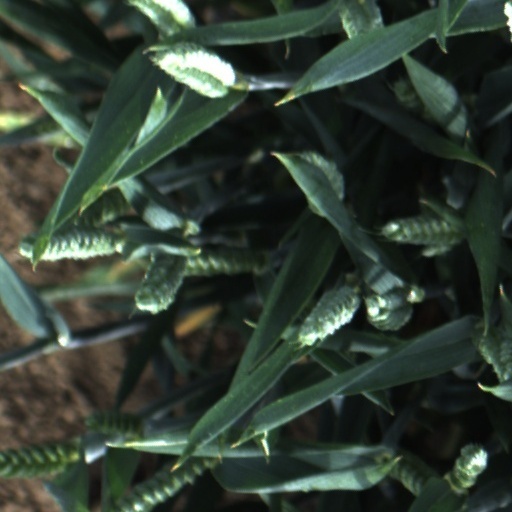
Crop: wheat